Ahmed Umar (artist)

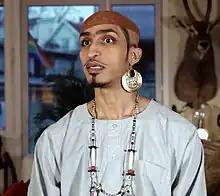
Ahmed Umar during an interview in 2021

Ahmed Umar (born 10 February 1988) is a Sudanese-Norwegian visual artist and LGBT activist. He grew up in a conservative family in Sudan and later fled to Norway. His artwork mixes Sudanese (e.g., the Black Pharaohs of the ancient Kingdom of Kush) and Western influences. He was profiled in the 2020 documentary "The Art of Sin".